Surrogate's Courthouse

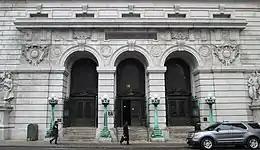
Chambers Street entrance

The Hall of Records was renamed the Surrogate's Courthouse in 1962. The New York City Council adopted a resolution to rename the structure that October because most of the building's space was used by the court and related offices. By that decade, the records of the Surrogates' Court were spread across four stories of the building. During the mid-1960s, the government of New York City proposed a new Civic Center municipal building, which would have entailed destroying several surrounding buildings. The architects of the planned building had proposed the courthouse's eventual demolition because the plans called for the new building and City Hall to be the only structures in an expanded City Hall Park. Land acquisition began in late 1964, but the redevelopment plans were ultimately scrapped during the 1975 New York City fiscal crisis.